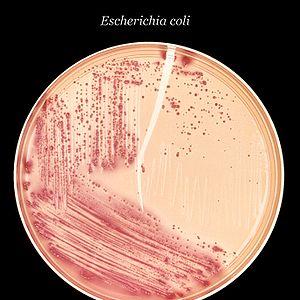
Un micro-organisme ou micro organisme ou microbe est un organisme vivant, invisible à l'œil nu, qui ne peut être observé qu'à l'aide d'un microscope.